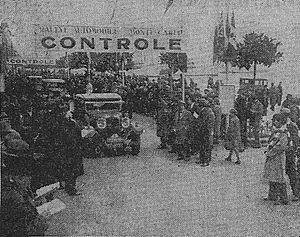
Concurrents du rallye Monte-Carlo 1929
Le Docteur JJ Sprenger van Eijk était un pilote de rallyes néerlandais privé occasionnel.